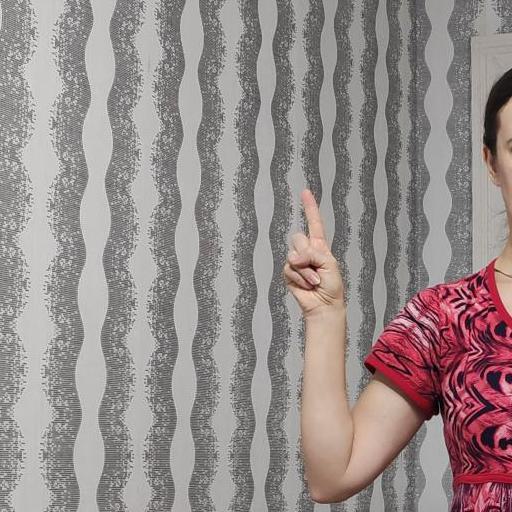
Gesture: one